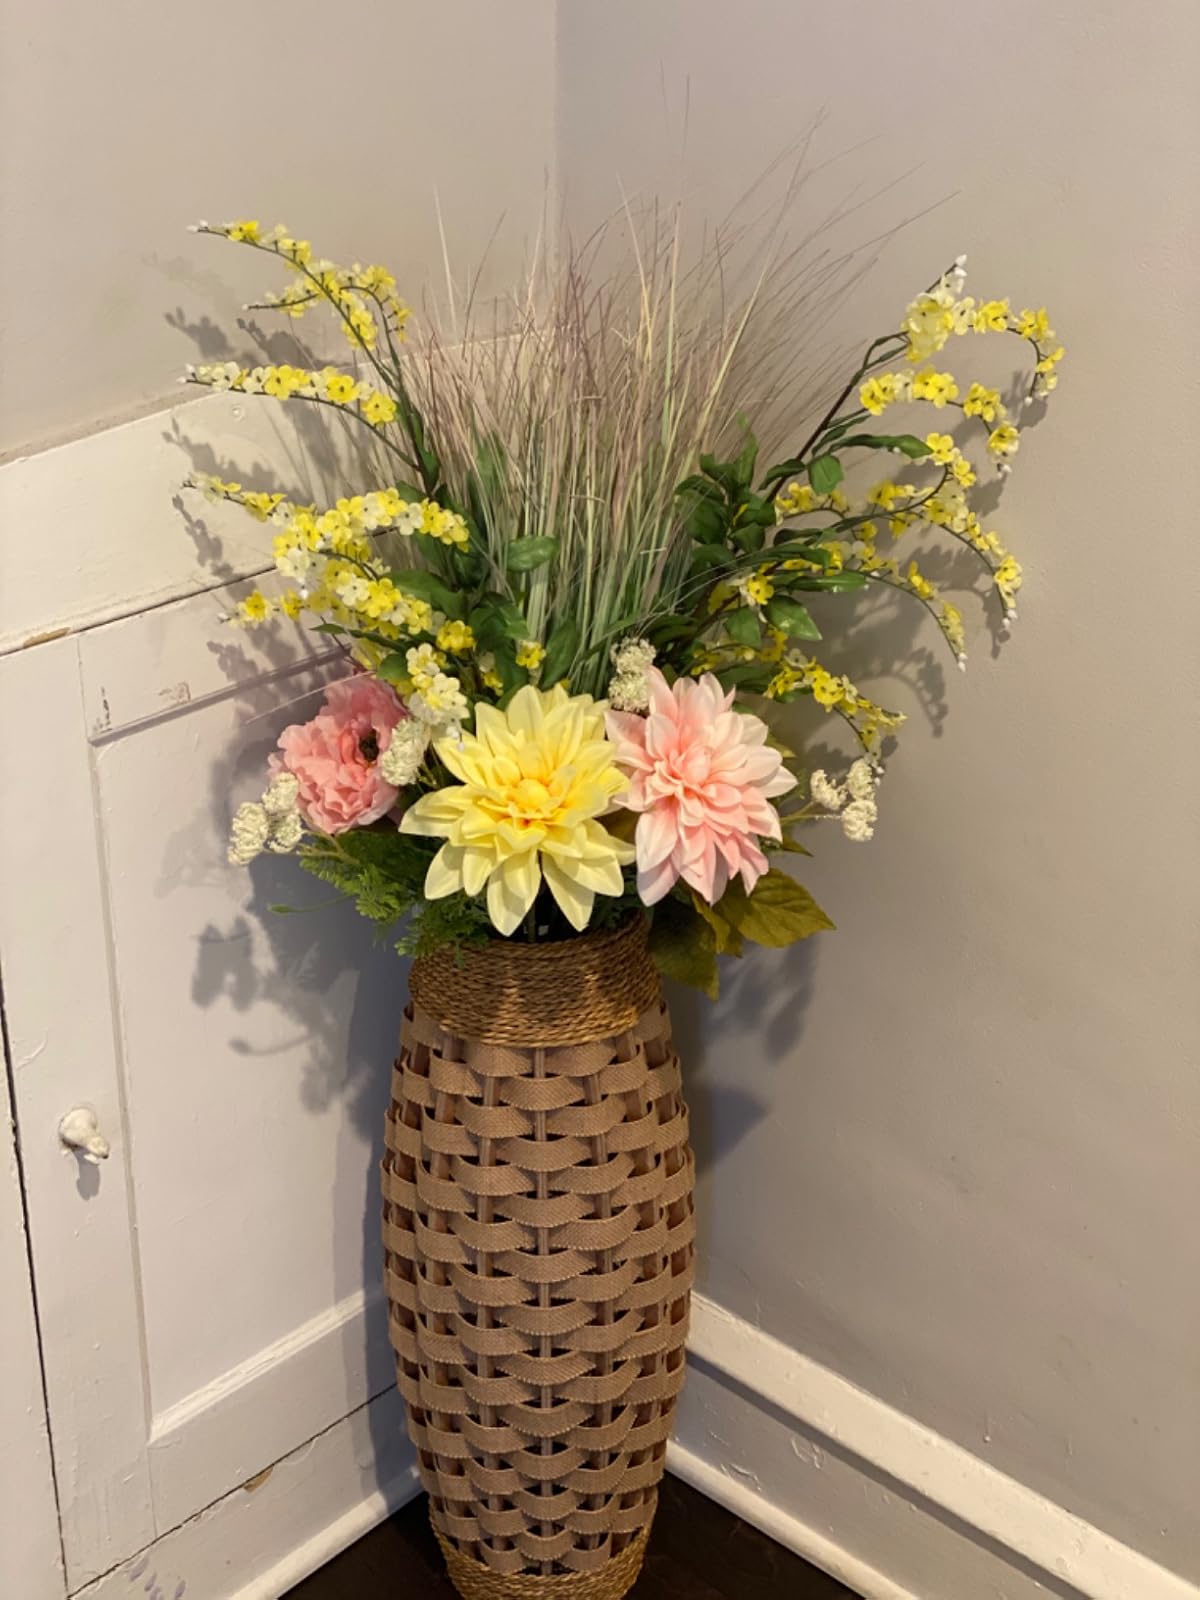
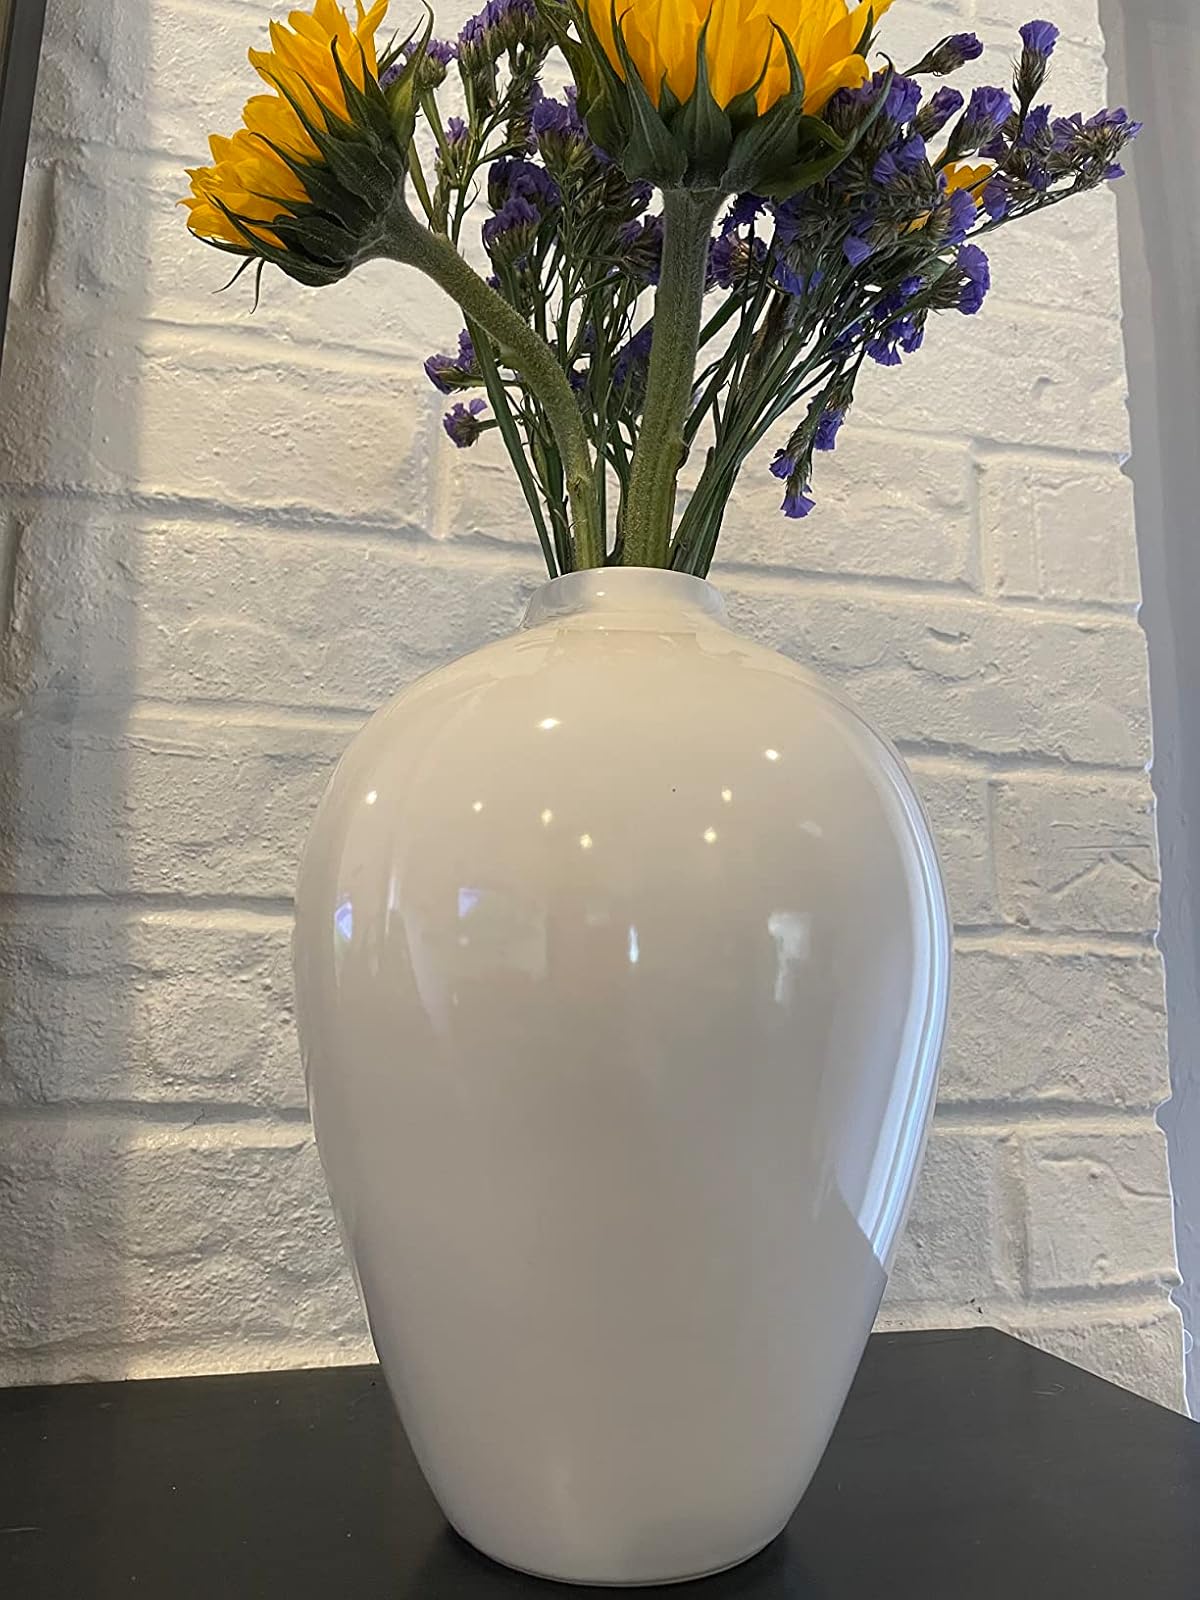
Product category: vase
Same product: no